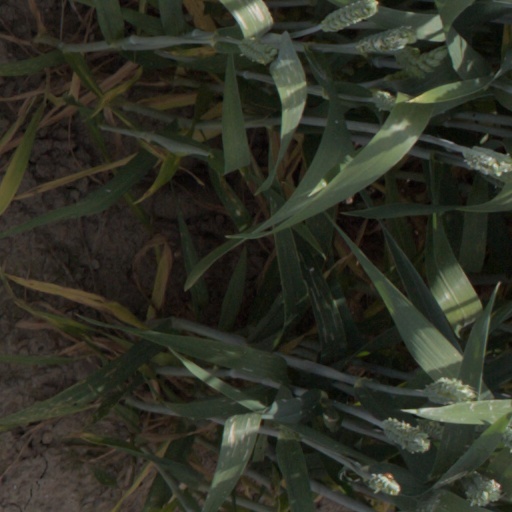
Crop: wheat